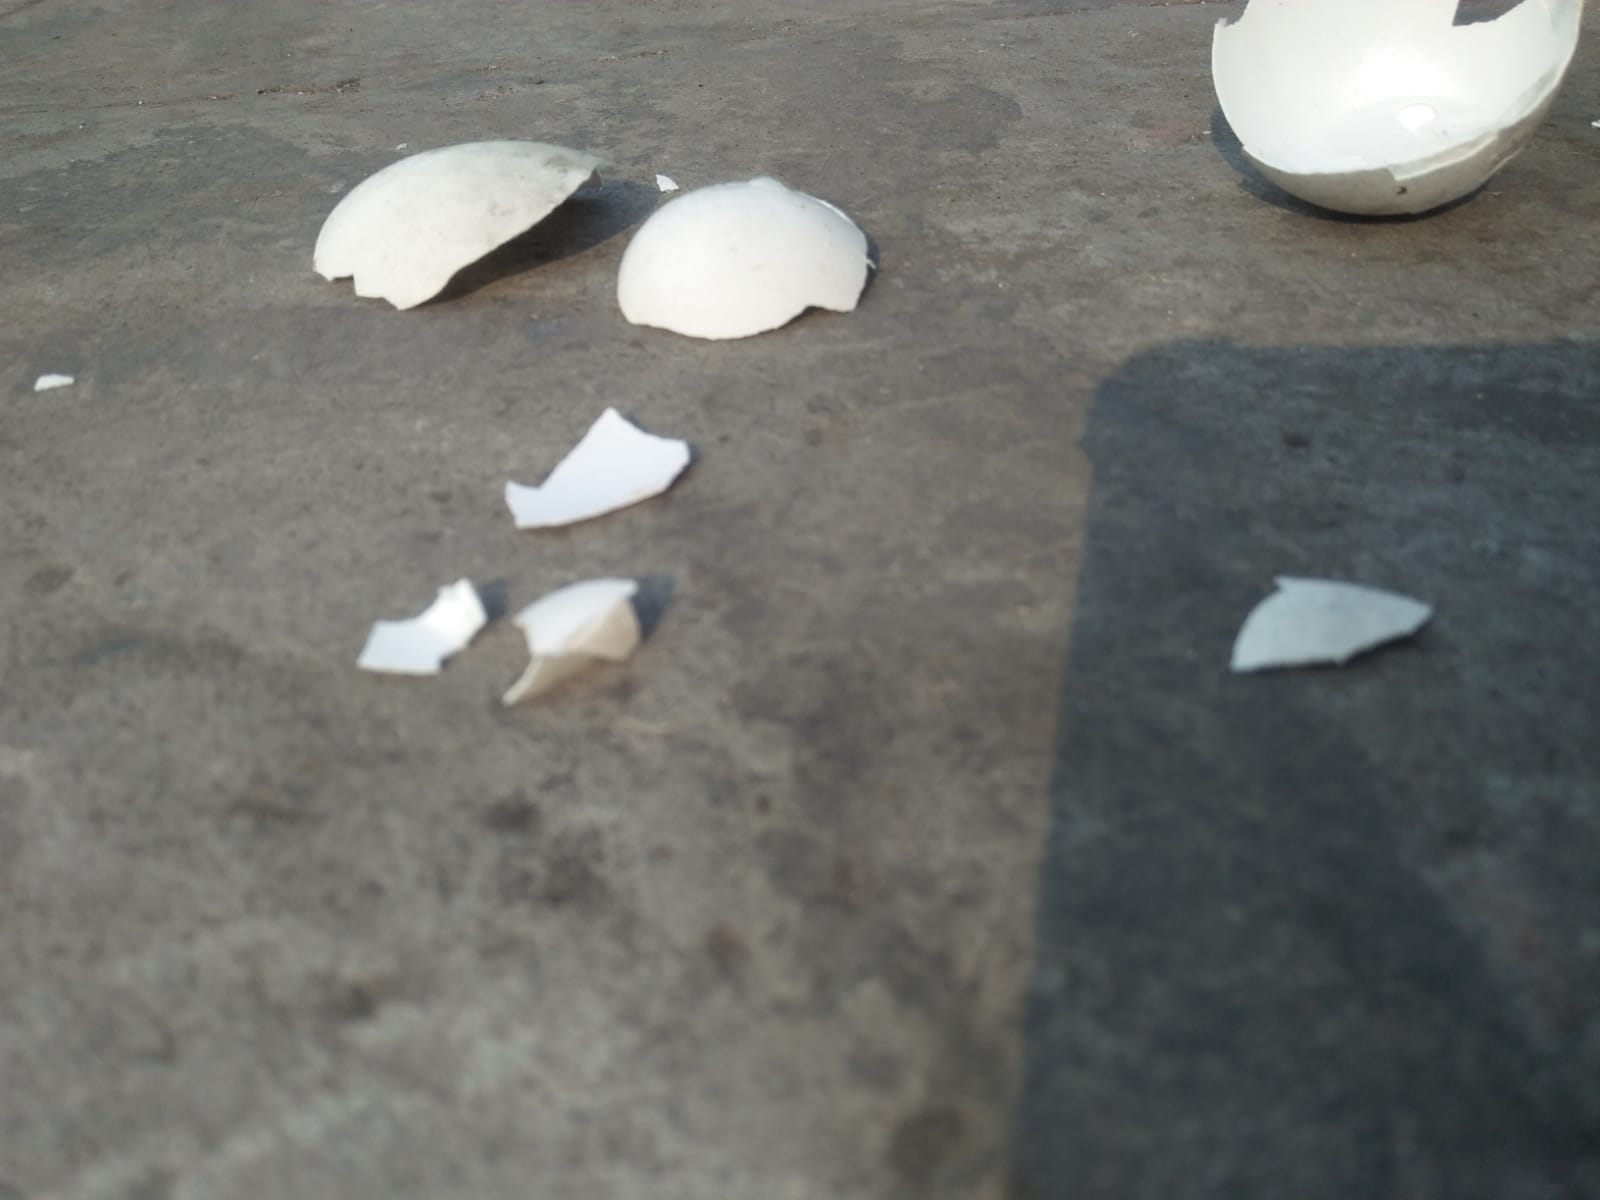
Label: eggshells